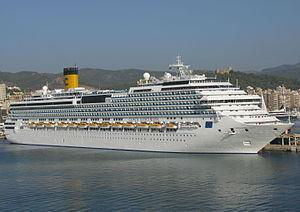
Le navire Costa Concordia amarré au port de Palma, sur l'île de Majorque, en Espagne. Information about Costa Concordia may be found at IMO 9320544.A ship can change name and flag state through time, but the IMO number remains the same through the hull's entire lifetime. As a result, it can be useful to identify a ship by using the IMO number.